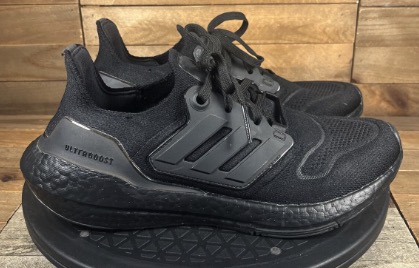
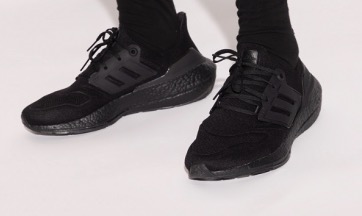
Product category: misc
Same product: yes